Acropolis

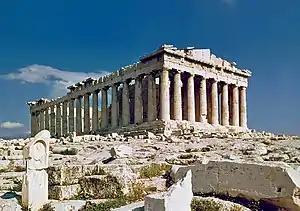
The Parthenon in Athens

It is primarily associated with the Greek cities of Athens, Argos (with Larisa), Thebes (with Cadmea), Corinth (with its Acrocorinth), and Rhodes (with its Acropolis of Lindos). It may also be applied generically to all such citadels including Rome, Carthage, Jerusalem, Celtic Bratislava, Asia Minor, or Castle Rock in Edinburgh. An example in Ireland is the Rock of Cashel. In Central Italy, many small rural communes still cluster at the base of a fortified habitation known as of the commune. Other parts of the world have developed other names for the high citadel, or , which often have reinforced a naturally strong site. Because of this, many cultures have included acropolises in their societies, however, do not use the same name for them.